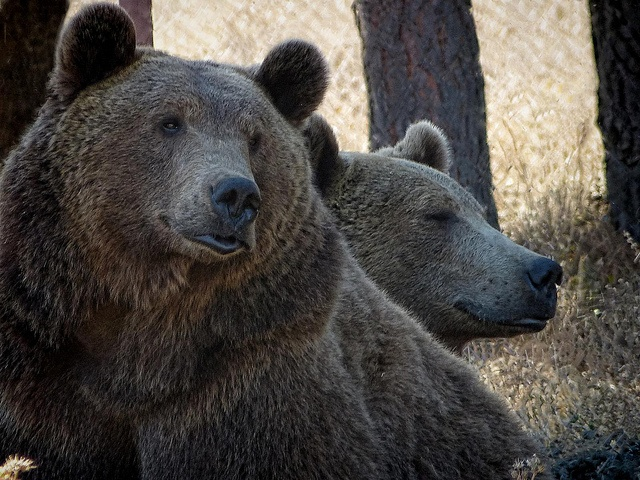
Two brown bears leaning up against a tree.
Two brown bears hanging out by some trees

Two black bears, one with eyes close, one looking on.
a close up photo of a pair of bears
two brown grizzly bears standing among some trees